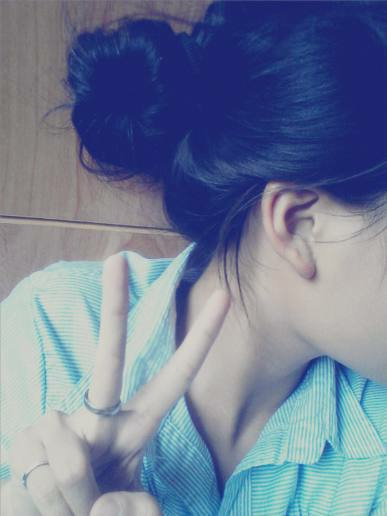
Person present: Yes